Clara Fey

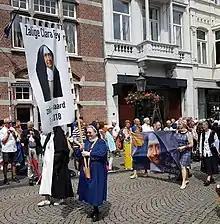
Sisters of the Poor Child Jesus carrying banners of the beatified Clara Fey in the Relics Procession in Maastricht, May 2018

The beatification process opened in Roermond in an informative process that lasted from 1916 until its closure in 1924 while a second inquest was held from 1923 until 1924. Fey's spiritual writings were approved by theologians on 18 June 1930 and 10 December 1943. One final process – the apostolic one – was held from 1963 until being closed in 1967. The formal introduction to the cause came on 11 August 1958 under Pope Pius XII and she became titled as a Servant of God. Officials from the cause compiled and submitted the Positio dossier in 1983 to the Congregation for the Causes of Saints. Theologians investigated and approved it on 29 May 1990 as did the C.C.S. officials on 26 February 1991. The late religious was named as Venerable on 14 May 1991 after Pope John Paul II confirmed that she had lived a model life of heroic virtue.